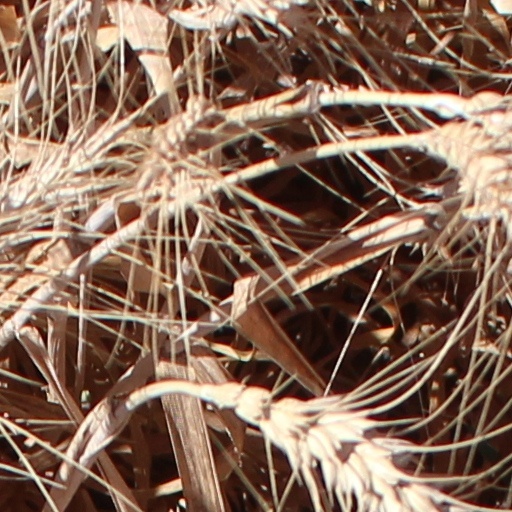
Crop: wheat